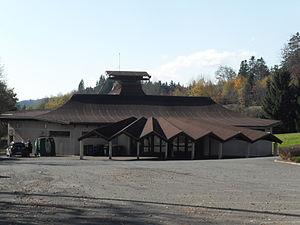
La salle des fêtes de Maîche, ville du Doubs, en France.
Maîche est une commune française située dans le département du Doubs en région Bourgogne-Franche-Comté. Elle est le chef-lieu du canton de Maîche et de la communauté de communes du pays de Maîche. Sa population s'élevait en 2016 à 4 296 habitants appelés les Maîchois et Maîchoises.